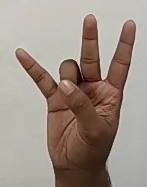
ASL sign: 7